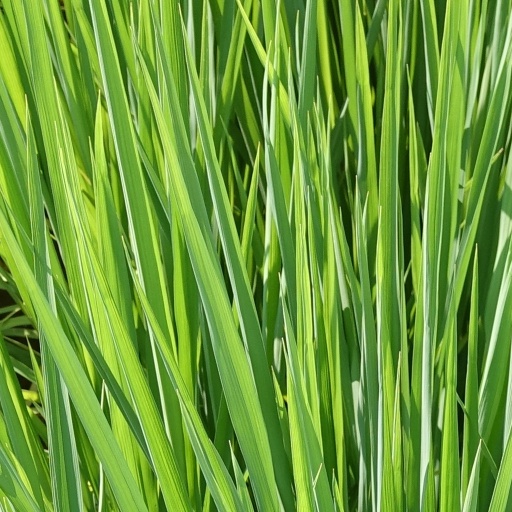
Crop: rice